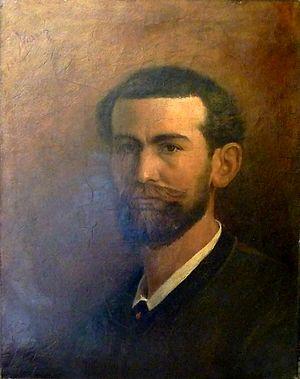
portrait de Victor Masson réalisé par lui-même.
Victor Masson est un artiste et industriel lorrain, né le 10 mai 1849 à Pont-à-Mousson et mort à Toulon le 17 juillet 1917.